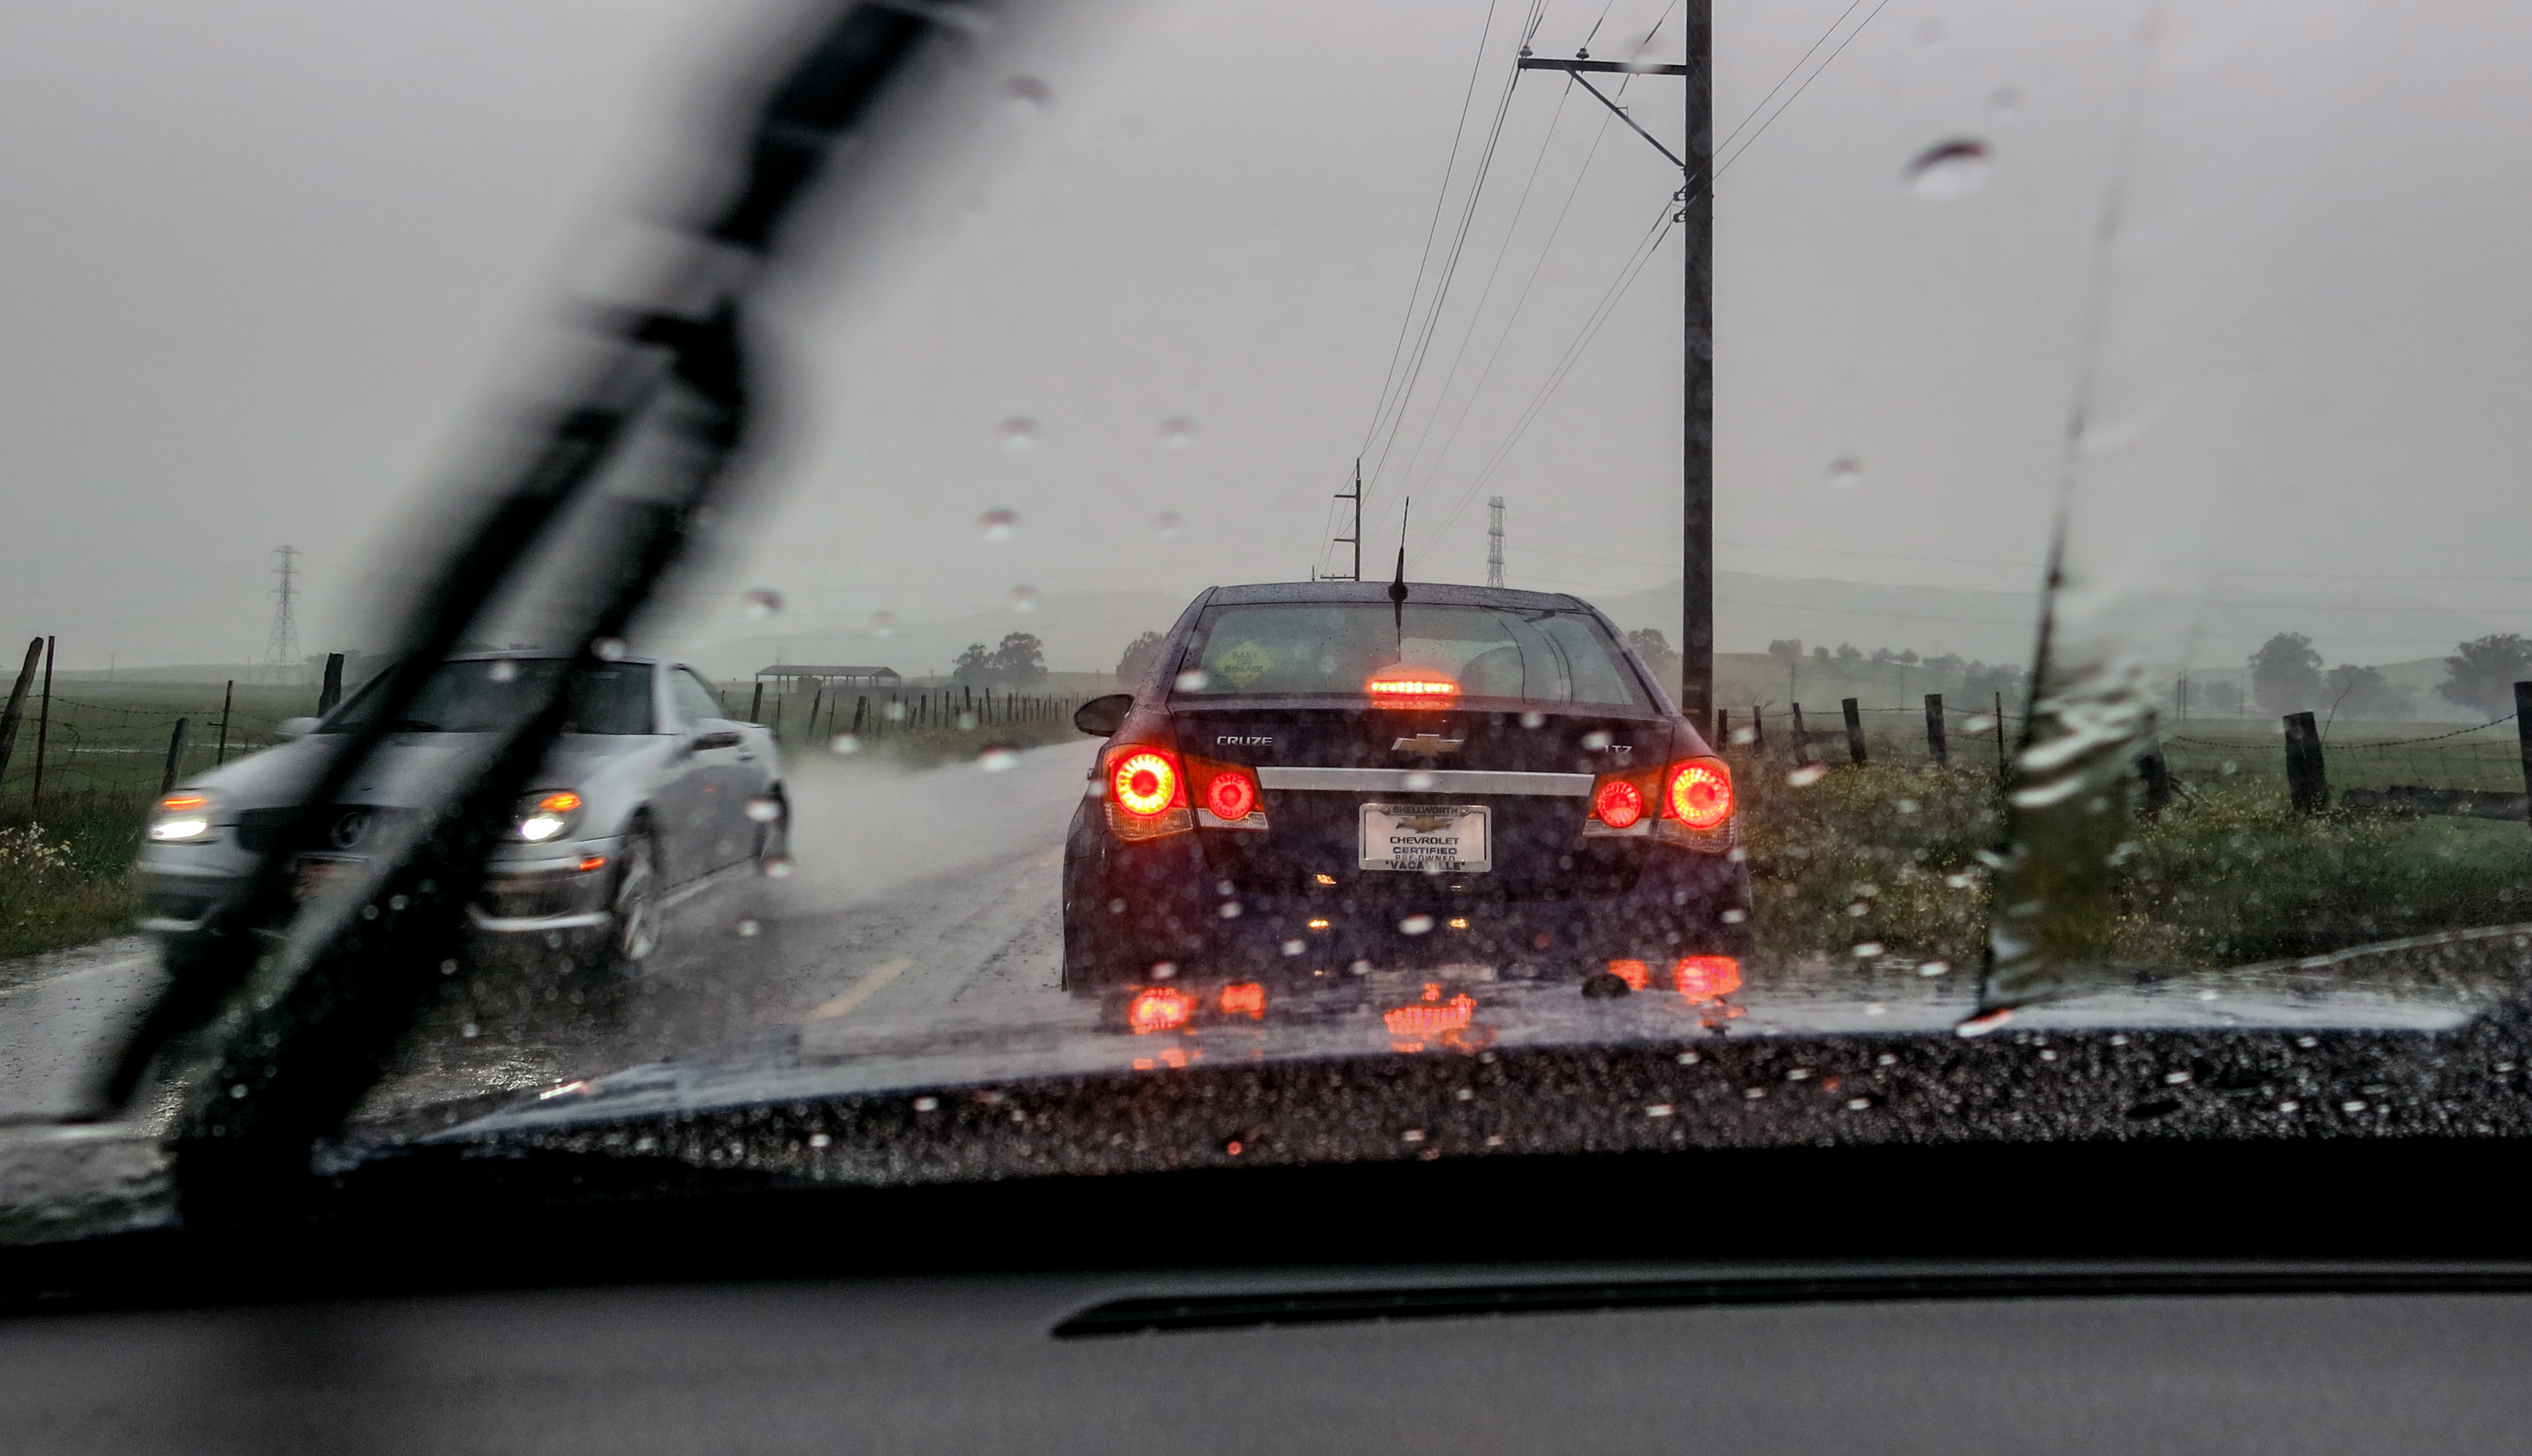
car, rain, driving, vehicle, sports car, supercar, 2014, 365, stoppedintraffic, 3652014, 365the2014edition, automobile make, luxury vehicle